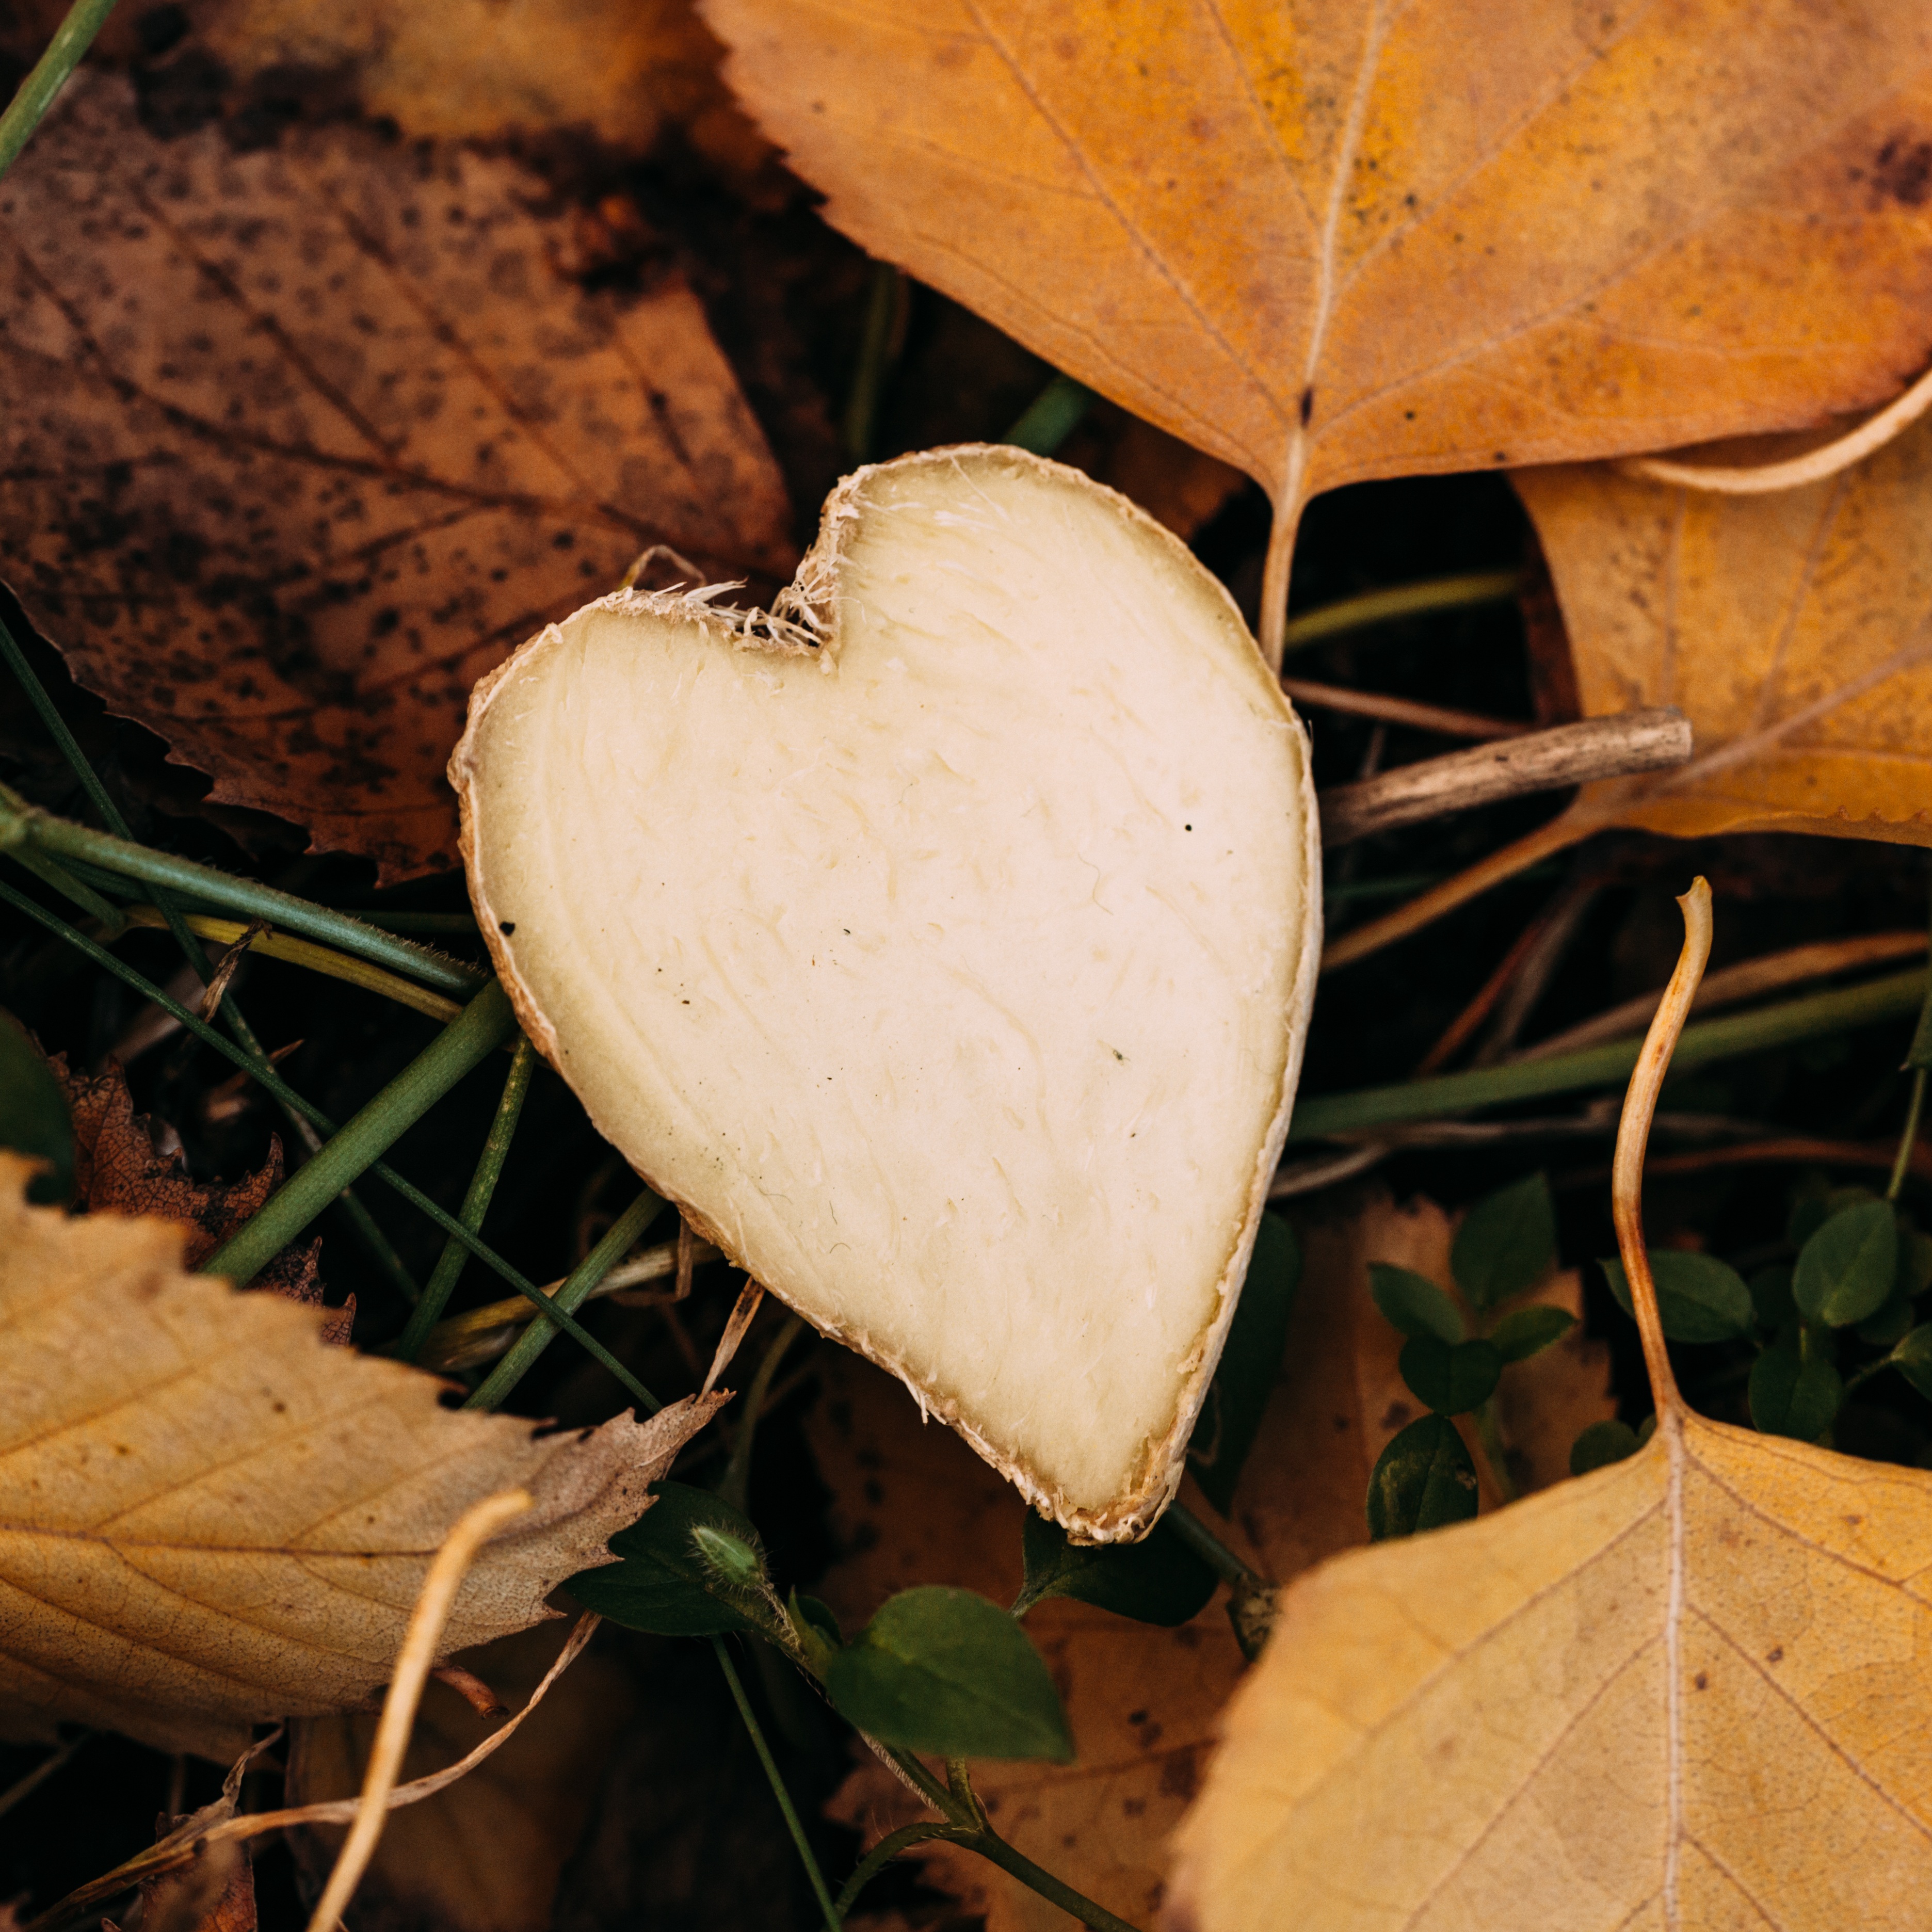
table, nature, winter, plant, wood, sweet, leaf, flower, love, heart, decoration, food, autumn, holiday, brown, soil, botany, mushroom, biscuit, dessert, flora, cake, homemade, season, close up, fungus, handmade, decorated, valentine, bolete, ginger, traditional, macro photography, medicinal mushroom, penny bun